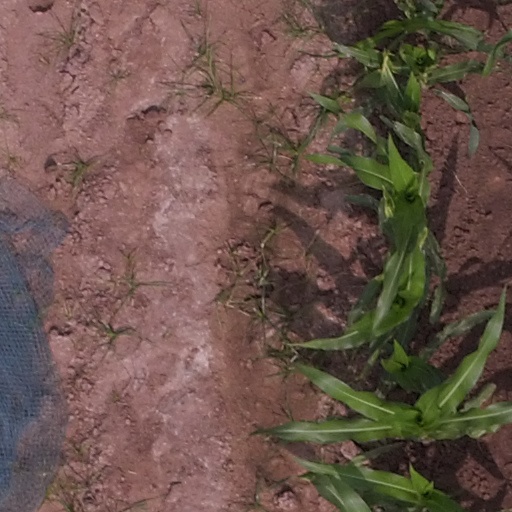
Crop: maize; corn